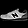
Label: Sneaker